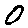
Label: 0